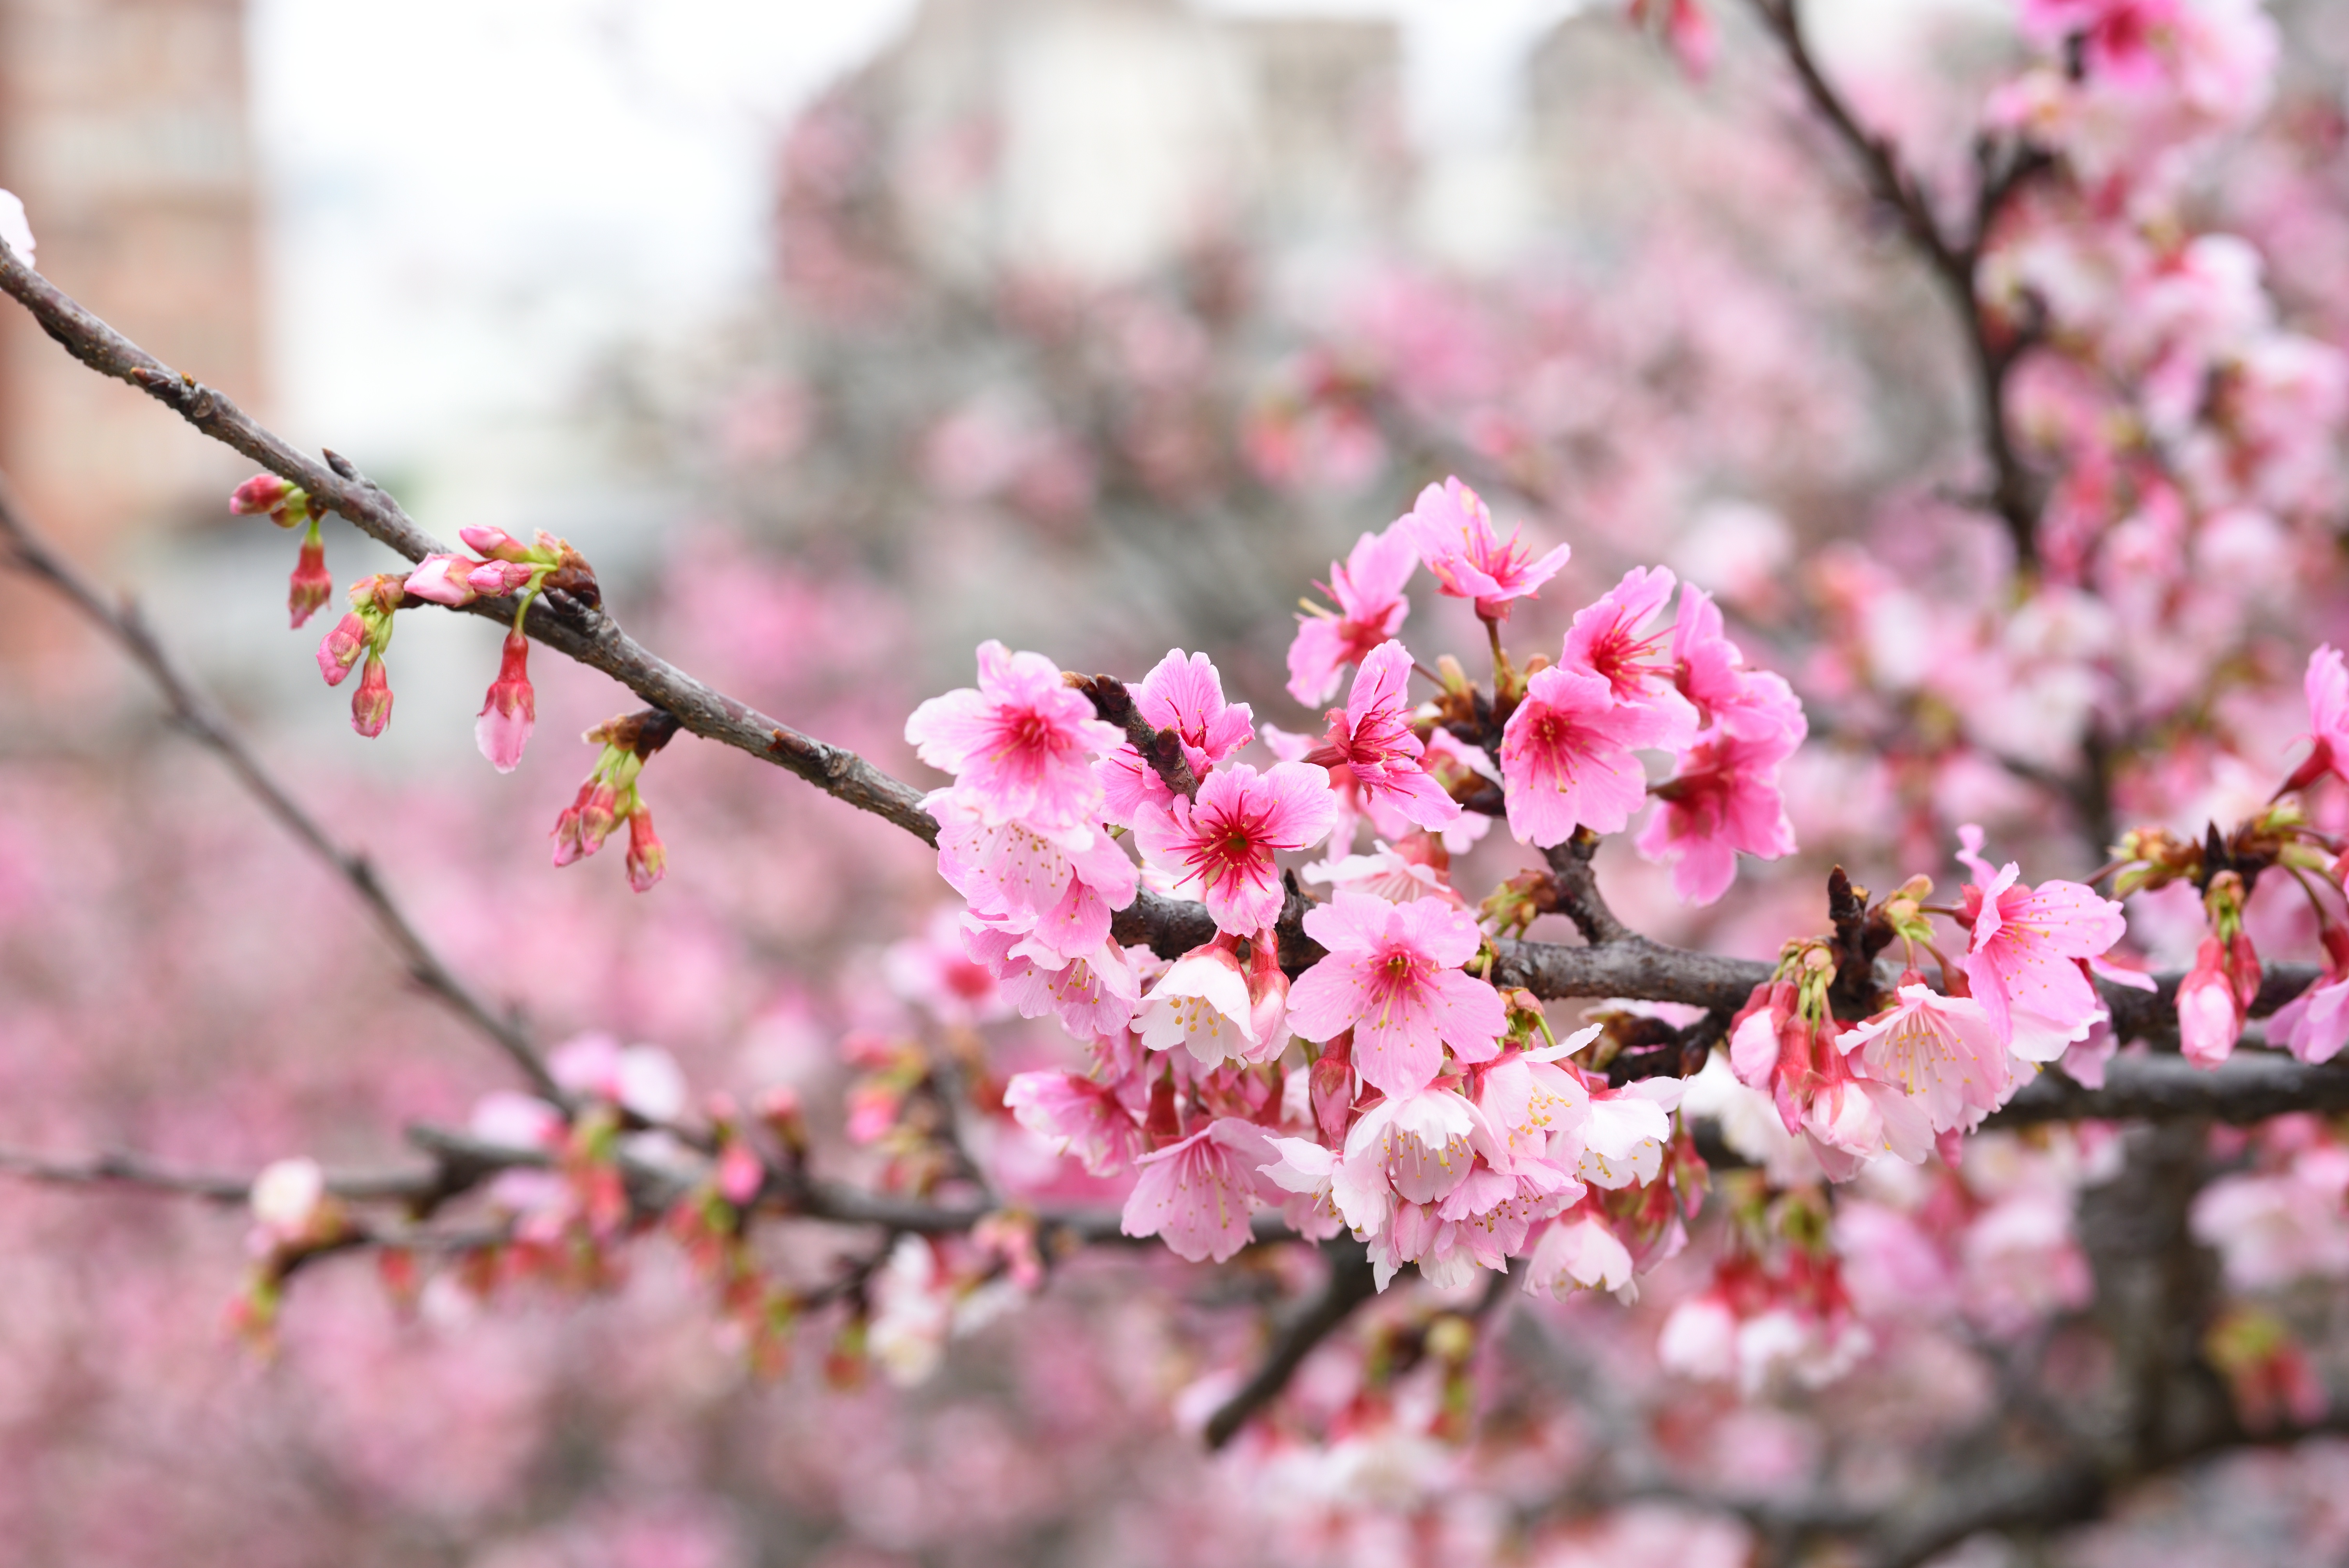
flower, daytime, botany, twig, plant, tree, branch, petal, vegetation, pink, flowering plant, natural landscape, blossom, stock photography, plant stem, prunus, cherry blossom, malus